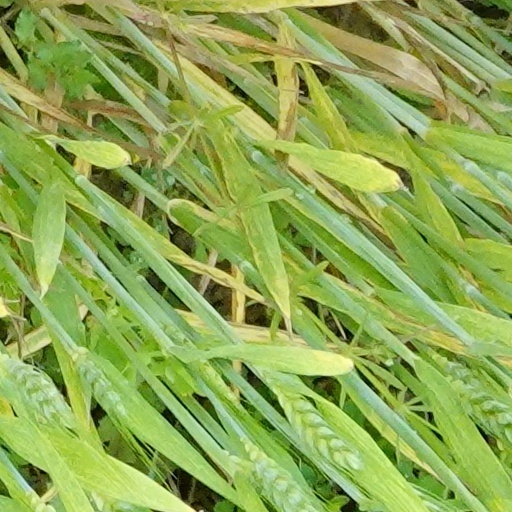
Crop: wheat